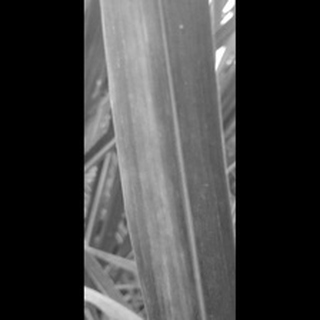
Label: sugarcane_yellow_leaf_disease